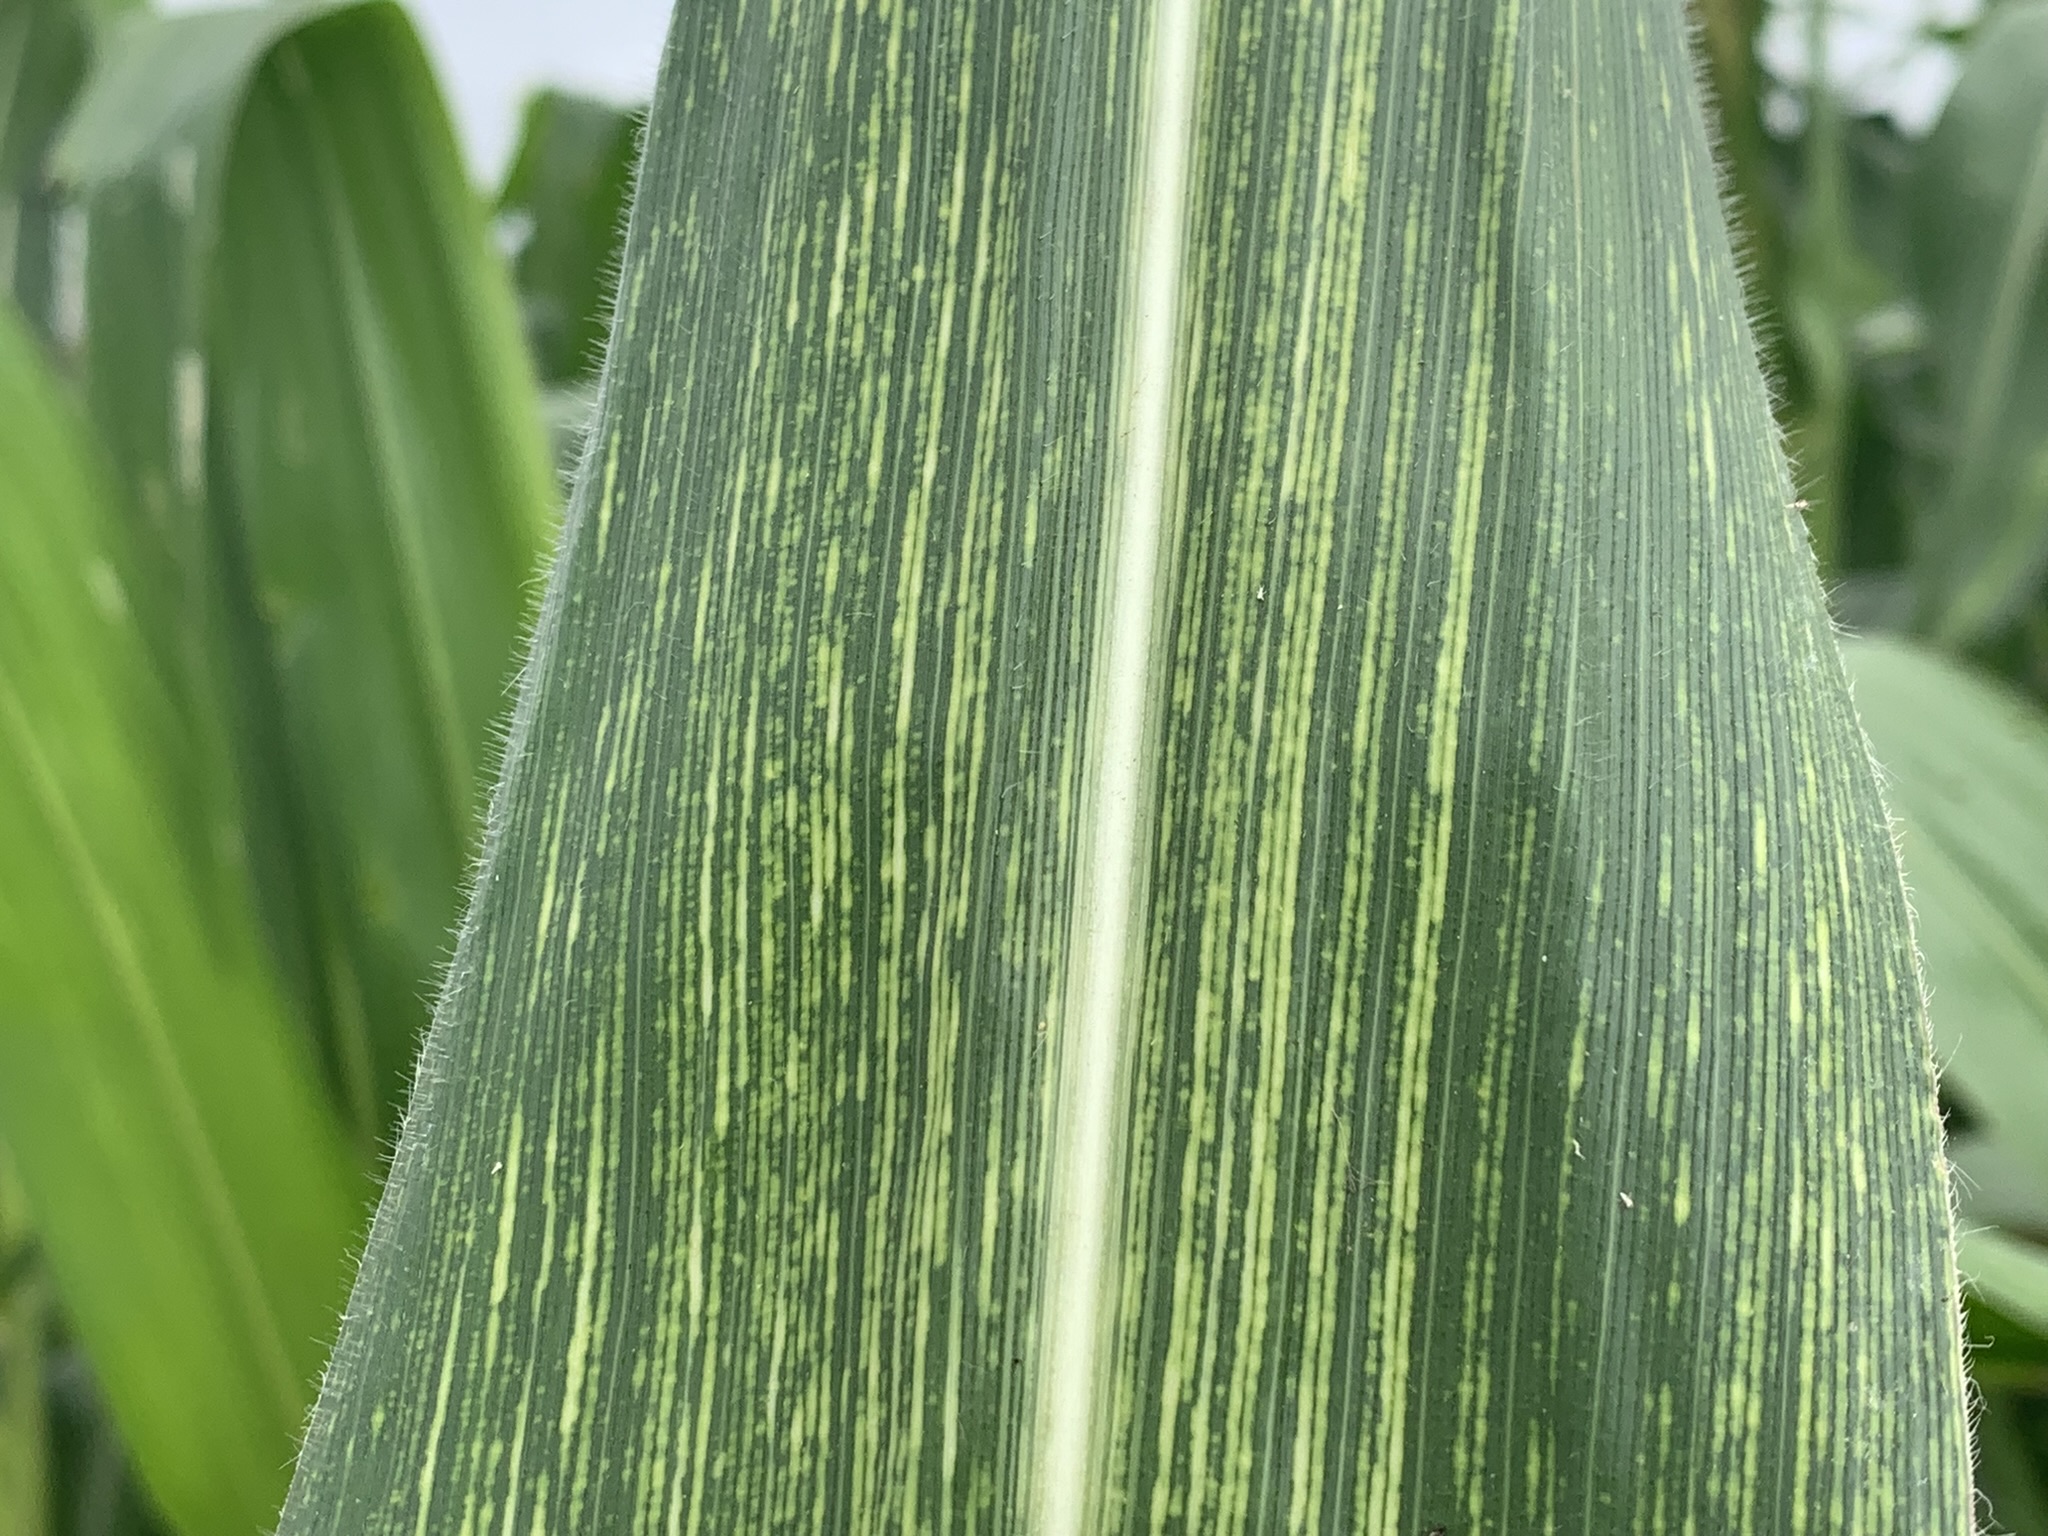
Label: MSV